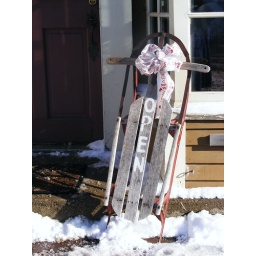
walking up n down water street in hallowell ... i'm afraid my titles are a bit obvious ~giggles~